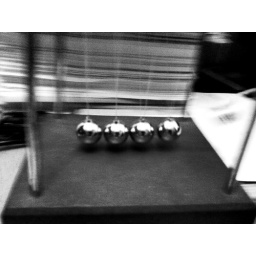
I'm falling in love with black and white